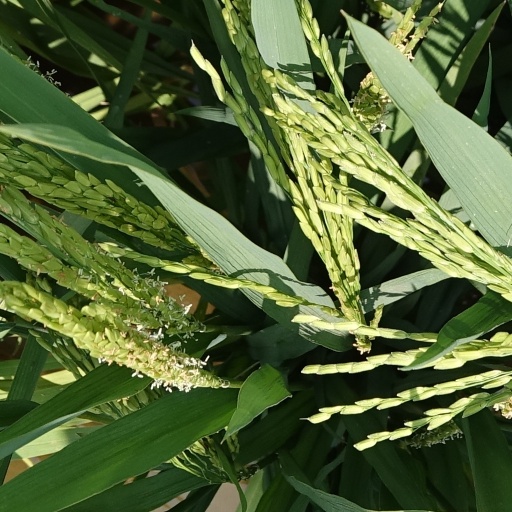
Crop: rice